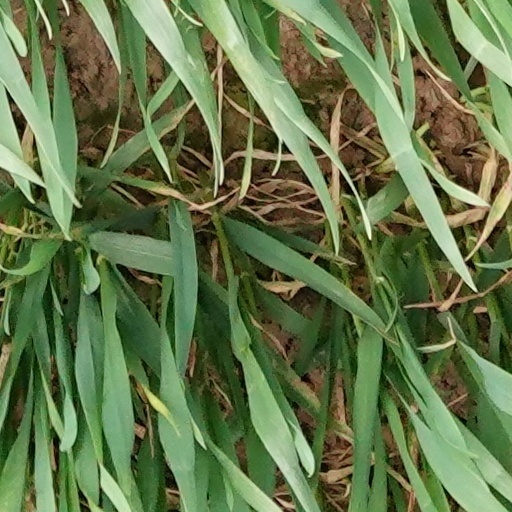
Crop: wheat